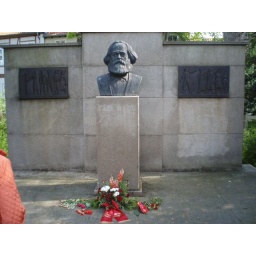
Memorial of Card Marx in Wernigerode with a flower bouquet placed by the &amp;quot;Left&amp;quot; party